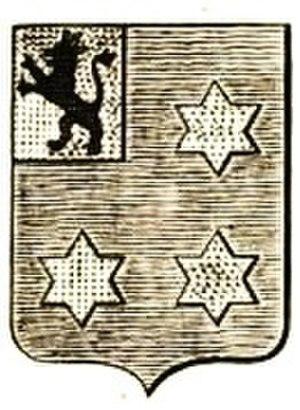
Blason de la famille de Ponty, seigneur de Suarlée
Suarlée est une section de la ville belge de Namur située en Région wallonne dans la province de Namur.